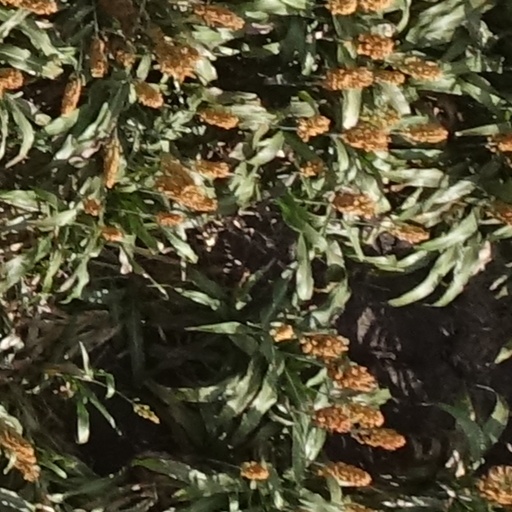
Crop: sorghum